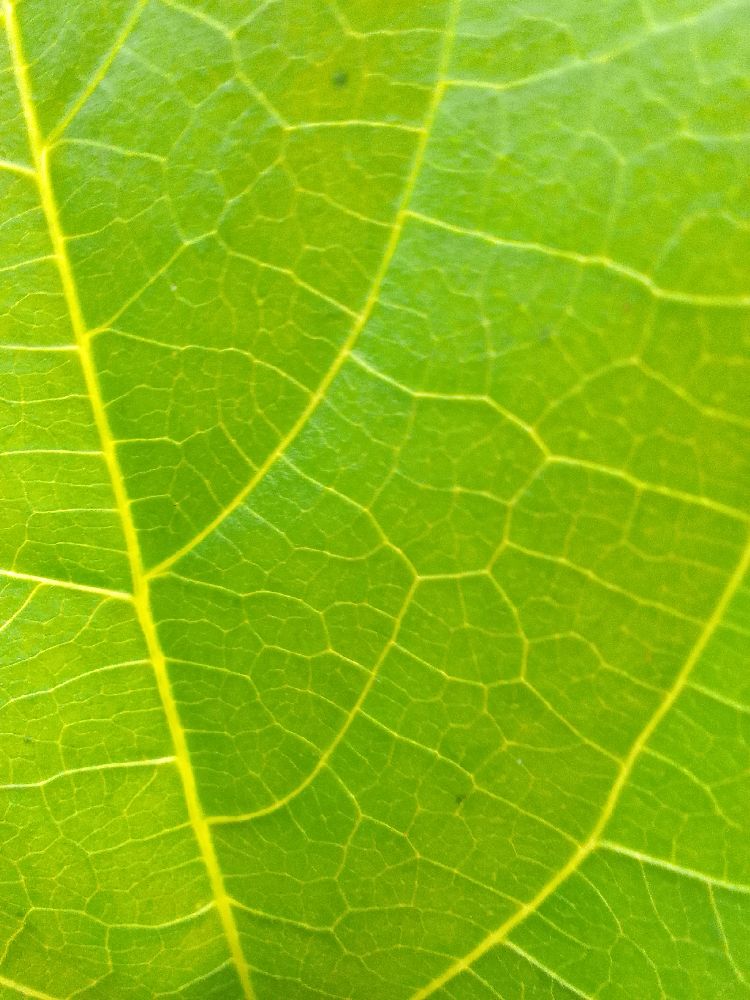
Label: healthy